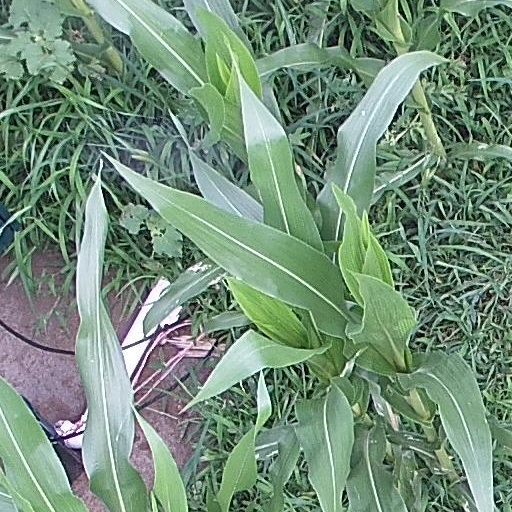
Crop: maize; corn